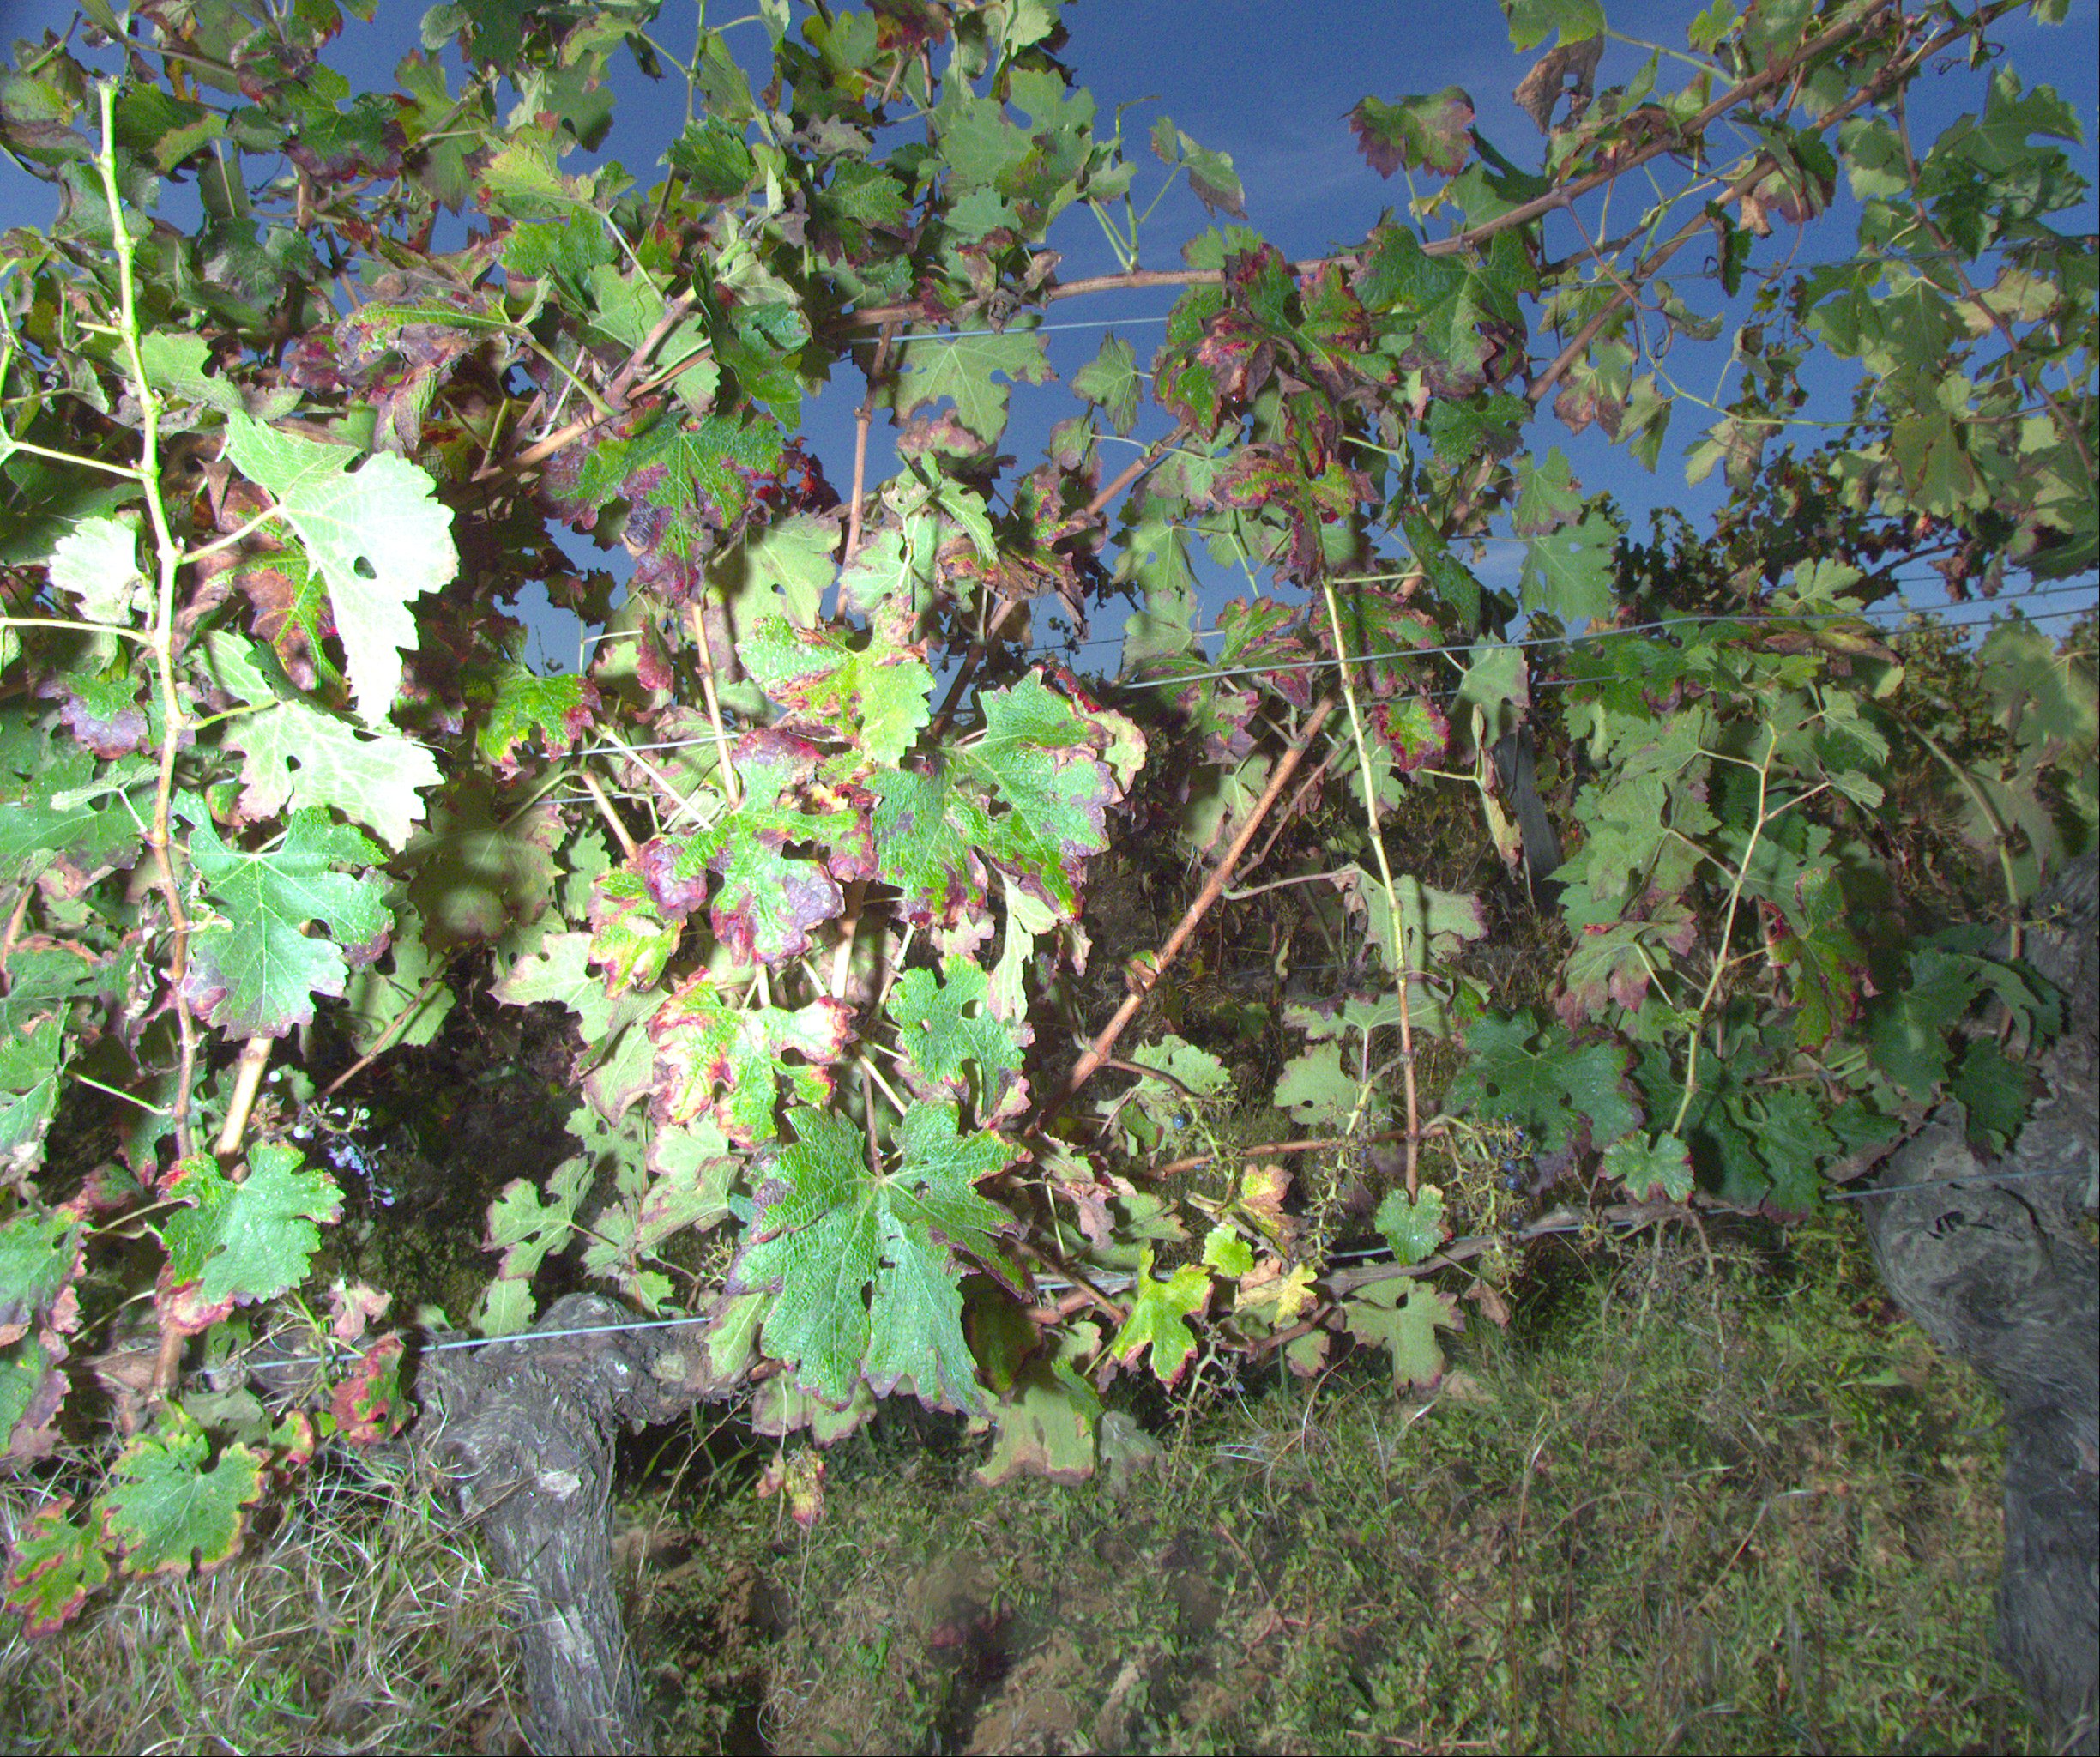
Grape variety: cabernet-sauvignon
Disease: confounding disease (conf)